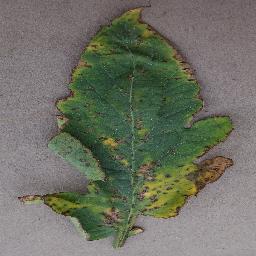
Label: Tomato___Bacterial_spot